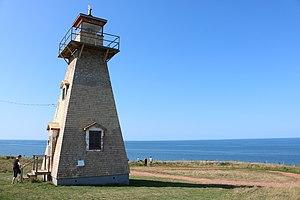
Le phare de Cape Tryon est un phare situé sur la côte nord du Comté de Queens, au Canada.
Liste des phares de la province de l'Île-du-Prince-Édouard : Cette province canadienne est la plus petite du Canada. Les aides à la navigation au Canada sont entretenues par la Canadian Coast Guard.